Tej Bahadur Sapru

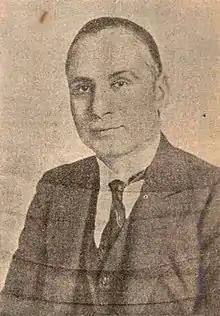

Sir Tej Bahadur Sapru (8 December 1875 20 January 1949) was an Indian freedom fighter, lawyer, and politician. He was a key figure in India's struggle for independence, helping draft the Indian Constitution. He was the leader of the Liberal party in British-ruled India.